Michael Woods (cyclist)

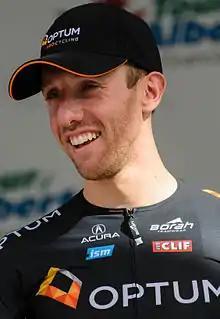
Woods at the 2015 Tour of Alberta

Michael Russell Woods (born 12 October 1986) is a Canadian professional racing cyclist, who rides for UCI ProTeam . An accomplished runner as well, Woods was the first person to have both run a sub-four-minute mile and complete the Tour de France.